Staffelter Hof

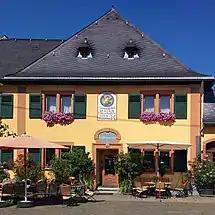
Staffelter Hof in 2016

The Staffelter Hof name, originally belonging to a wine-producing abbey, goes as far back as 862 A.D. and is, therefore, one of the oldest companies in the world. The first written documentation of the Staffelter Hof abbey is on an original document now located in the city archives (Archives de l’État à Liège) of Liège, Belgium. Lands belonging to the Carolingian dynasty (580–876 AD), which spread as far as Kröv and beyond, home of the current winery, were donated to the abbey to be used as a source of income. These properties were in possession of the abbey until the establishment of the Napoleonic Code in 1804. In 1805, the land in Kröv was purchased by Peter Schneiders for 1773 Taler and subsequently passed down 7 generations to Jan Matthias Klein, the current winemaker who took over from his father, Gerd Klein, in 2005.